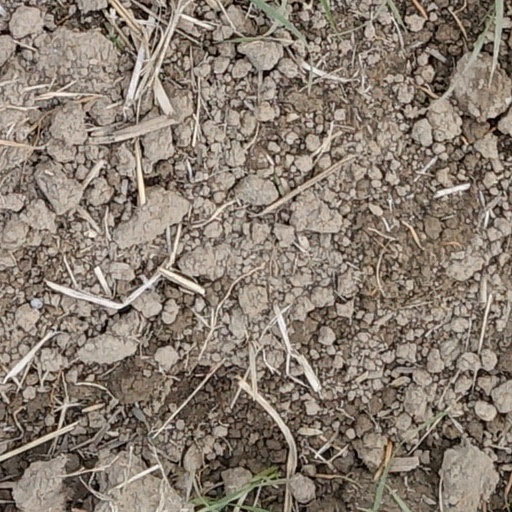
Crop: wheat